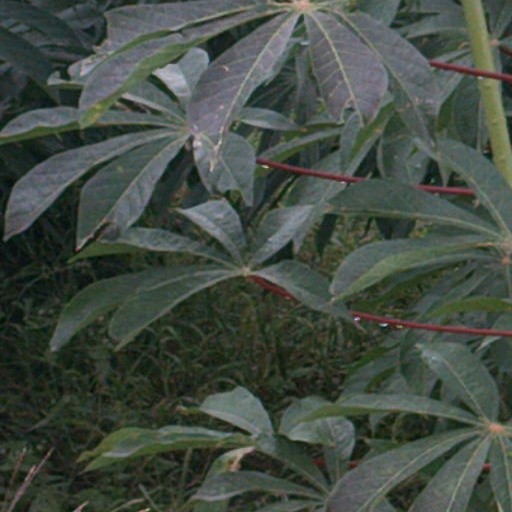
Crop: cassava